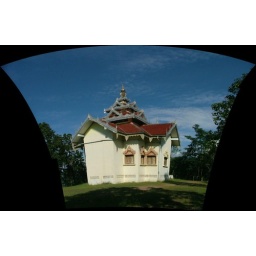
Mae Hong Son - little temple building around the hill from Wat Doi Kong Mu